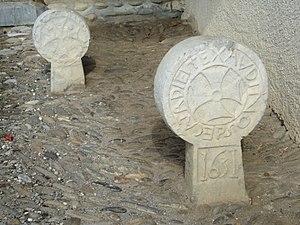
Ossas est une ancienne commune française du département des Pyrénées-Atlantiques. Le 14 juin 1845, la commune fusionne avec Suhare pour former la nouvelle commune d'Ossas-Suhare.
Ossas-Suhare est une commune française située dans le département des Pyrénées-Atlantiques, en région Nouvelle-Aquitaine.